Canton of Zurich

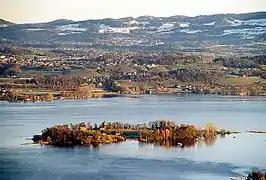
Lake Zurich and the island of Ufenau, the largest in Switzerland

The canton of Zurich is situated in the eastern part of the Swiss plateau. It is entirely within the drainage basin of the High Rhine.